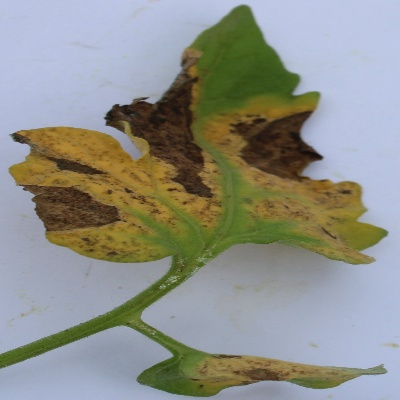
Crop: Tomato
Condition: verticulium wilt